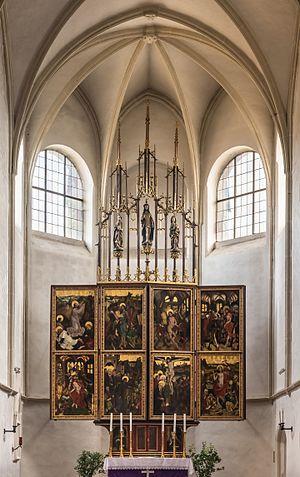
Maria Laach am Jauerling est une commune autrichienne du district de Krems en Basse-Autriche.